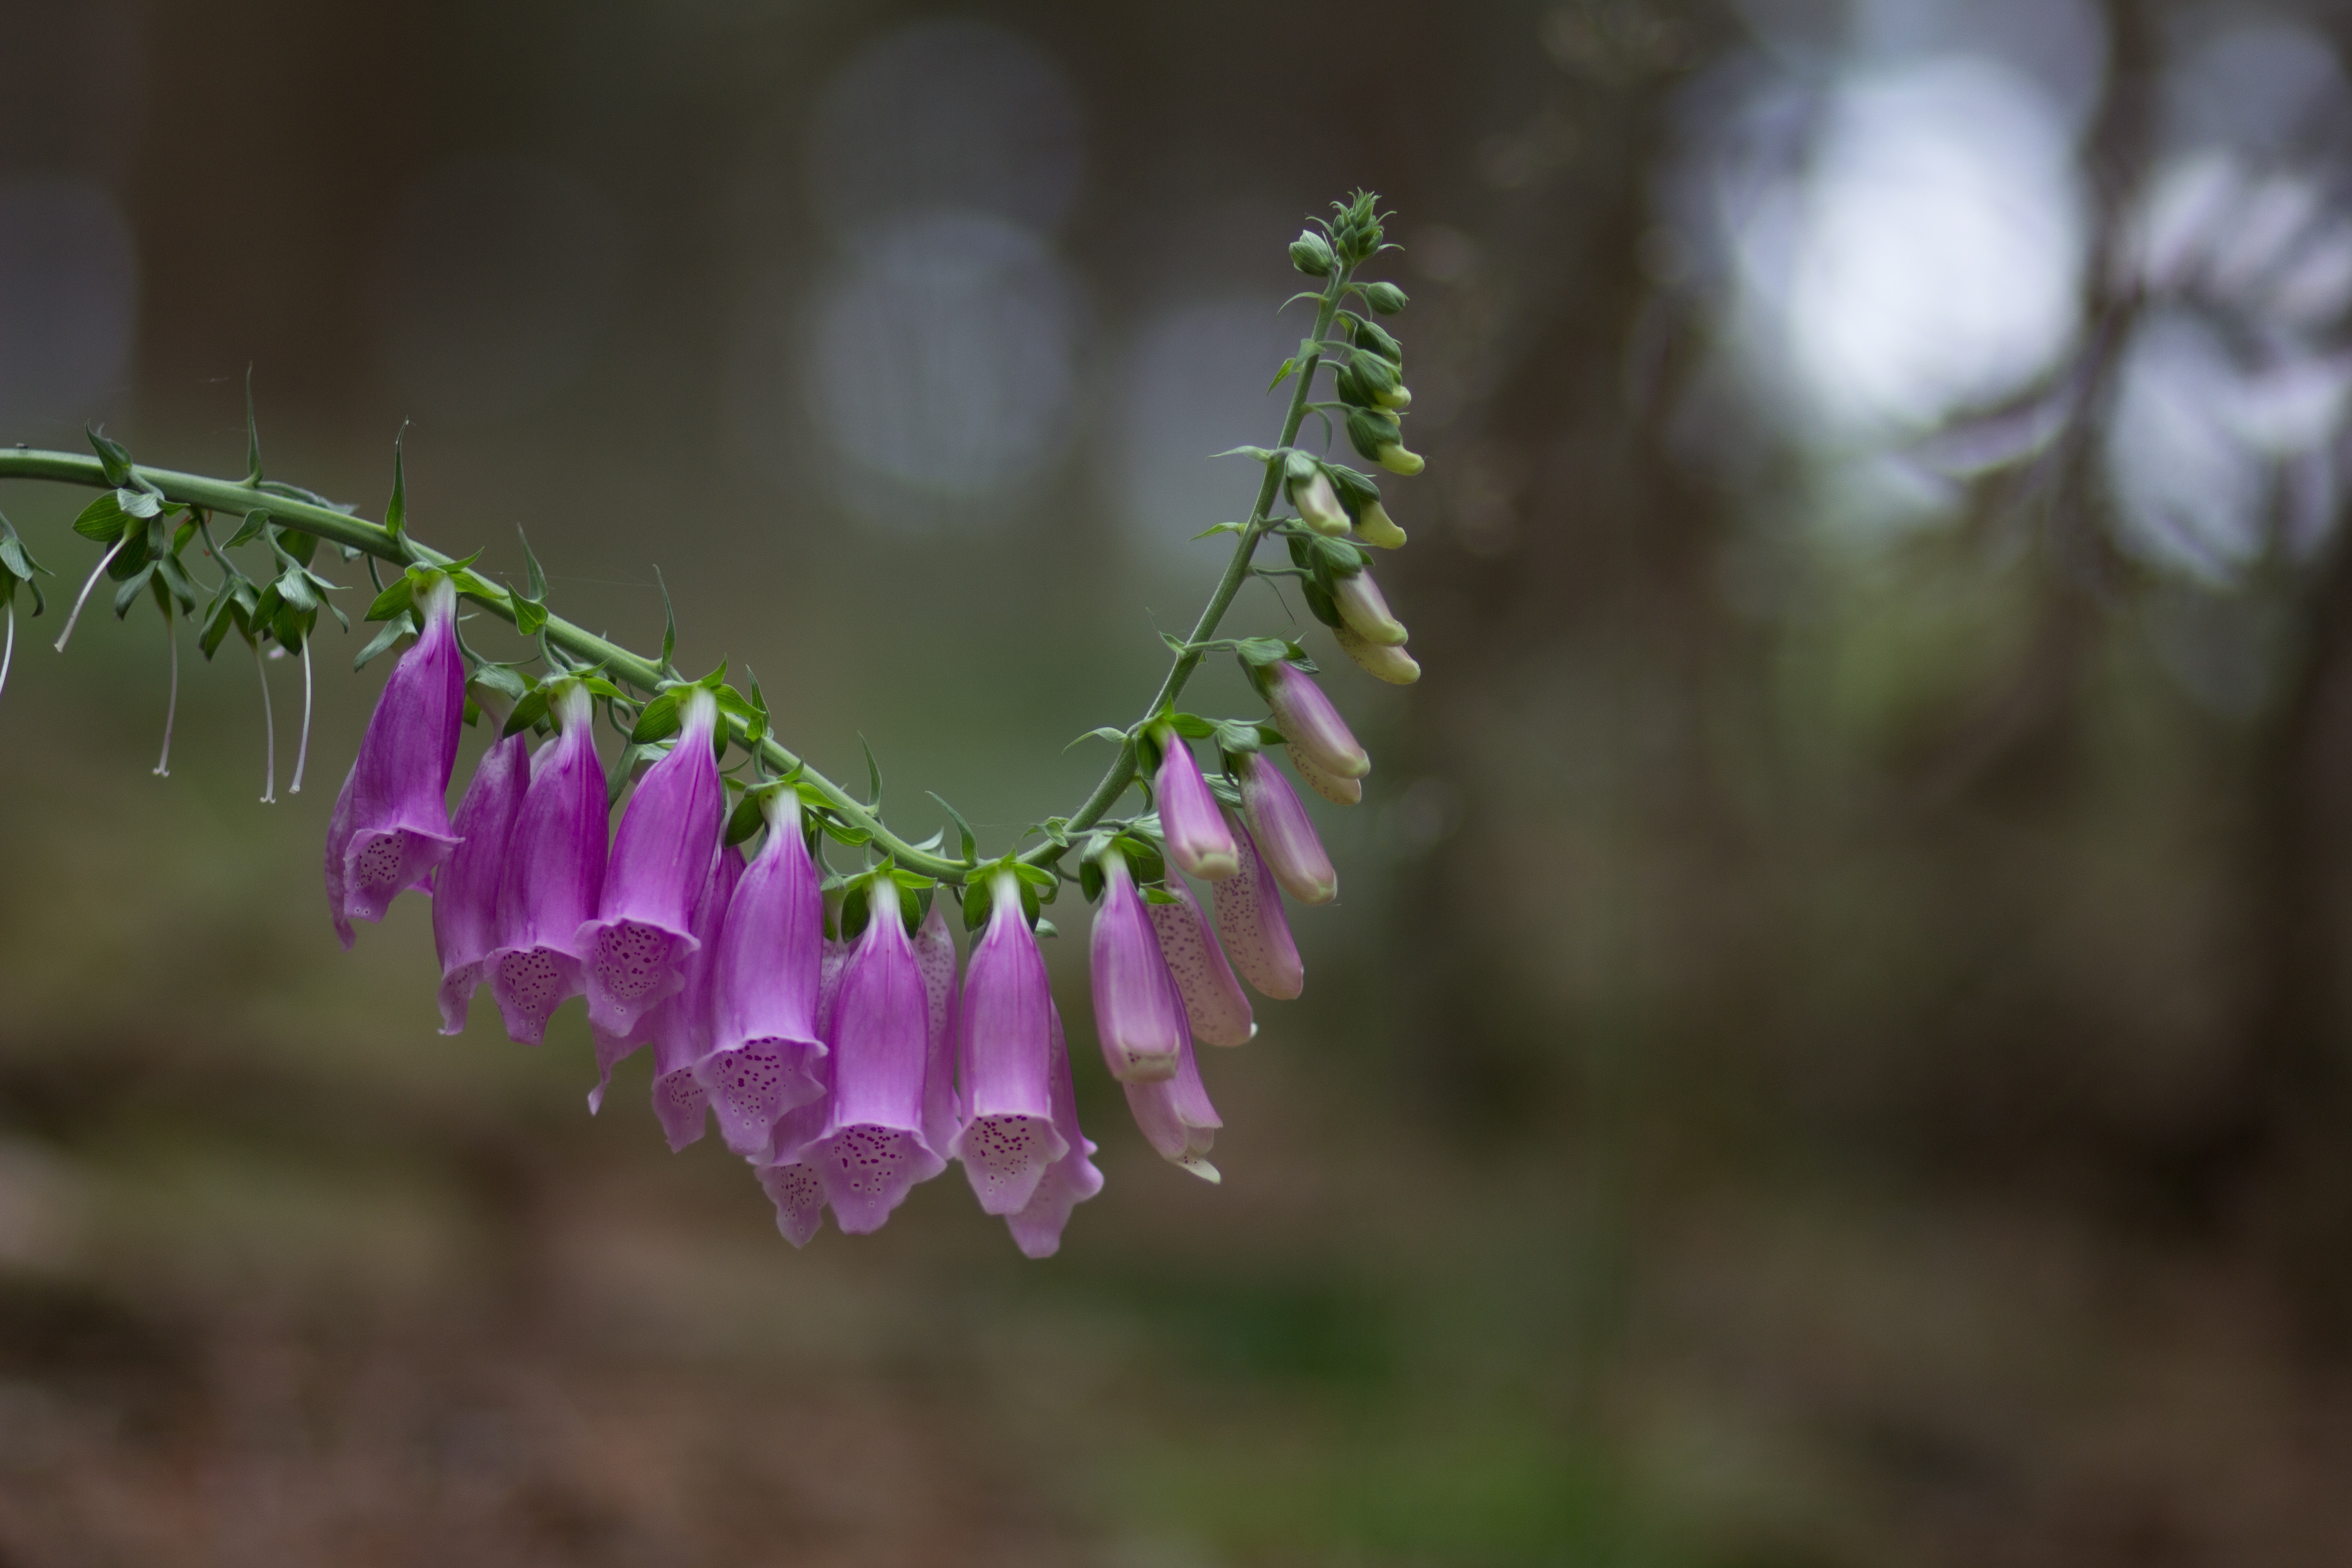
nature, forest, grass, branch, blossom, plant, photography, leaf, flower, petal, bloom, green, botany, pink, close, flora, wildflower, close up, wild plant, toxic, thimble, medicinal plant, macro photography, flowering plant, plant stem, land plant